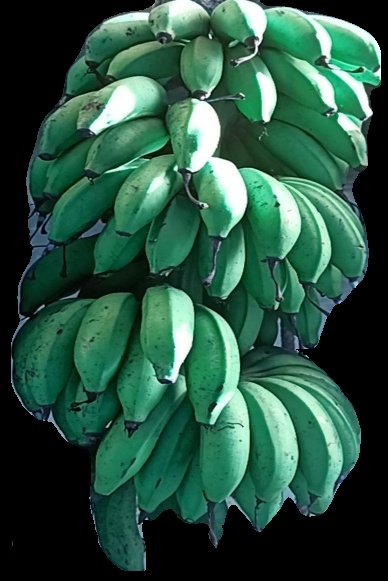
Variety: rasbale
Grade: grade2